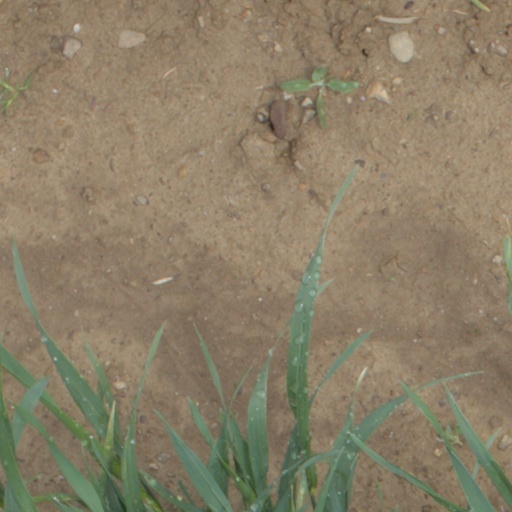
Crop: wheat